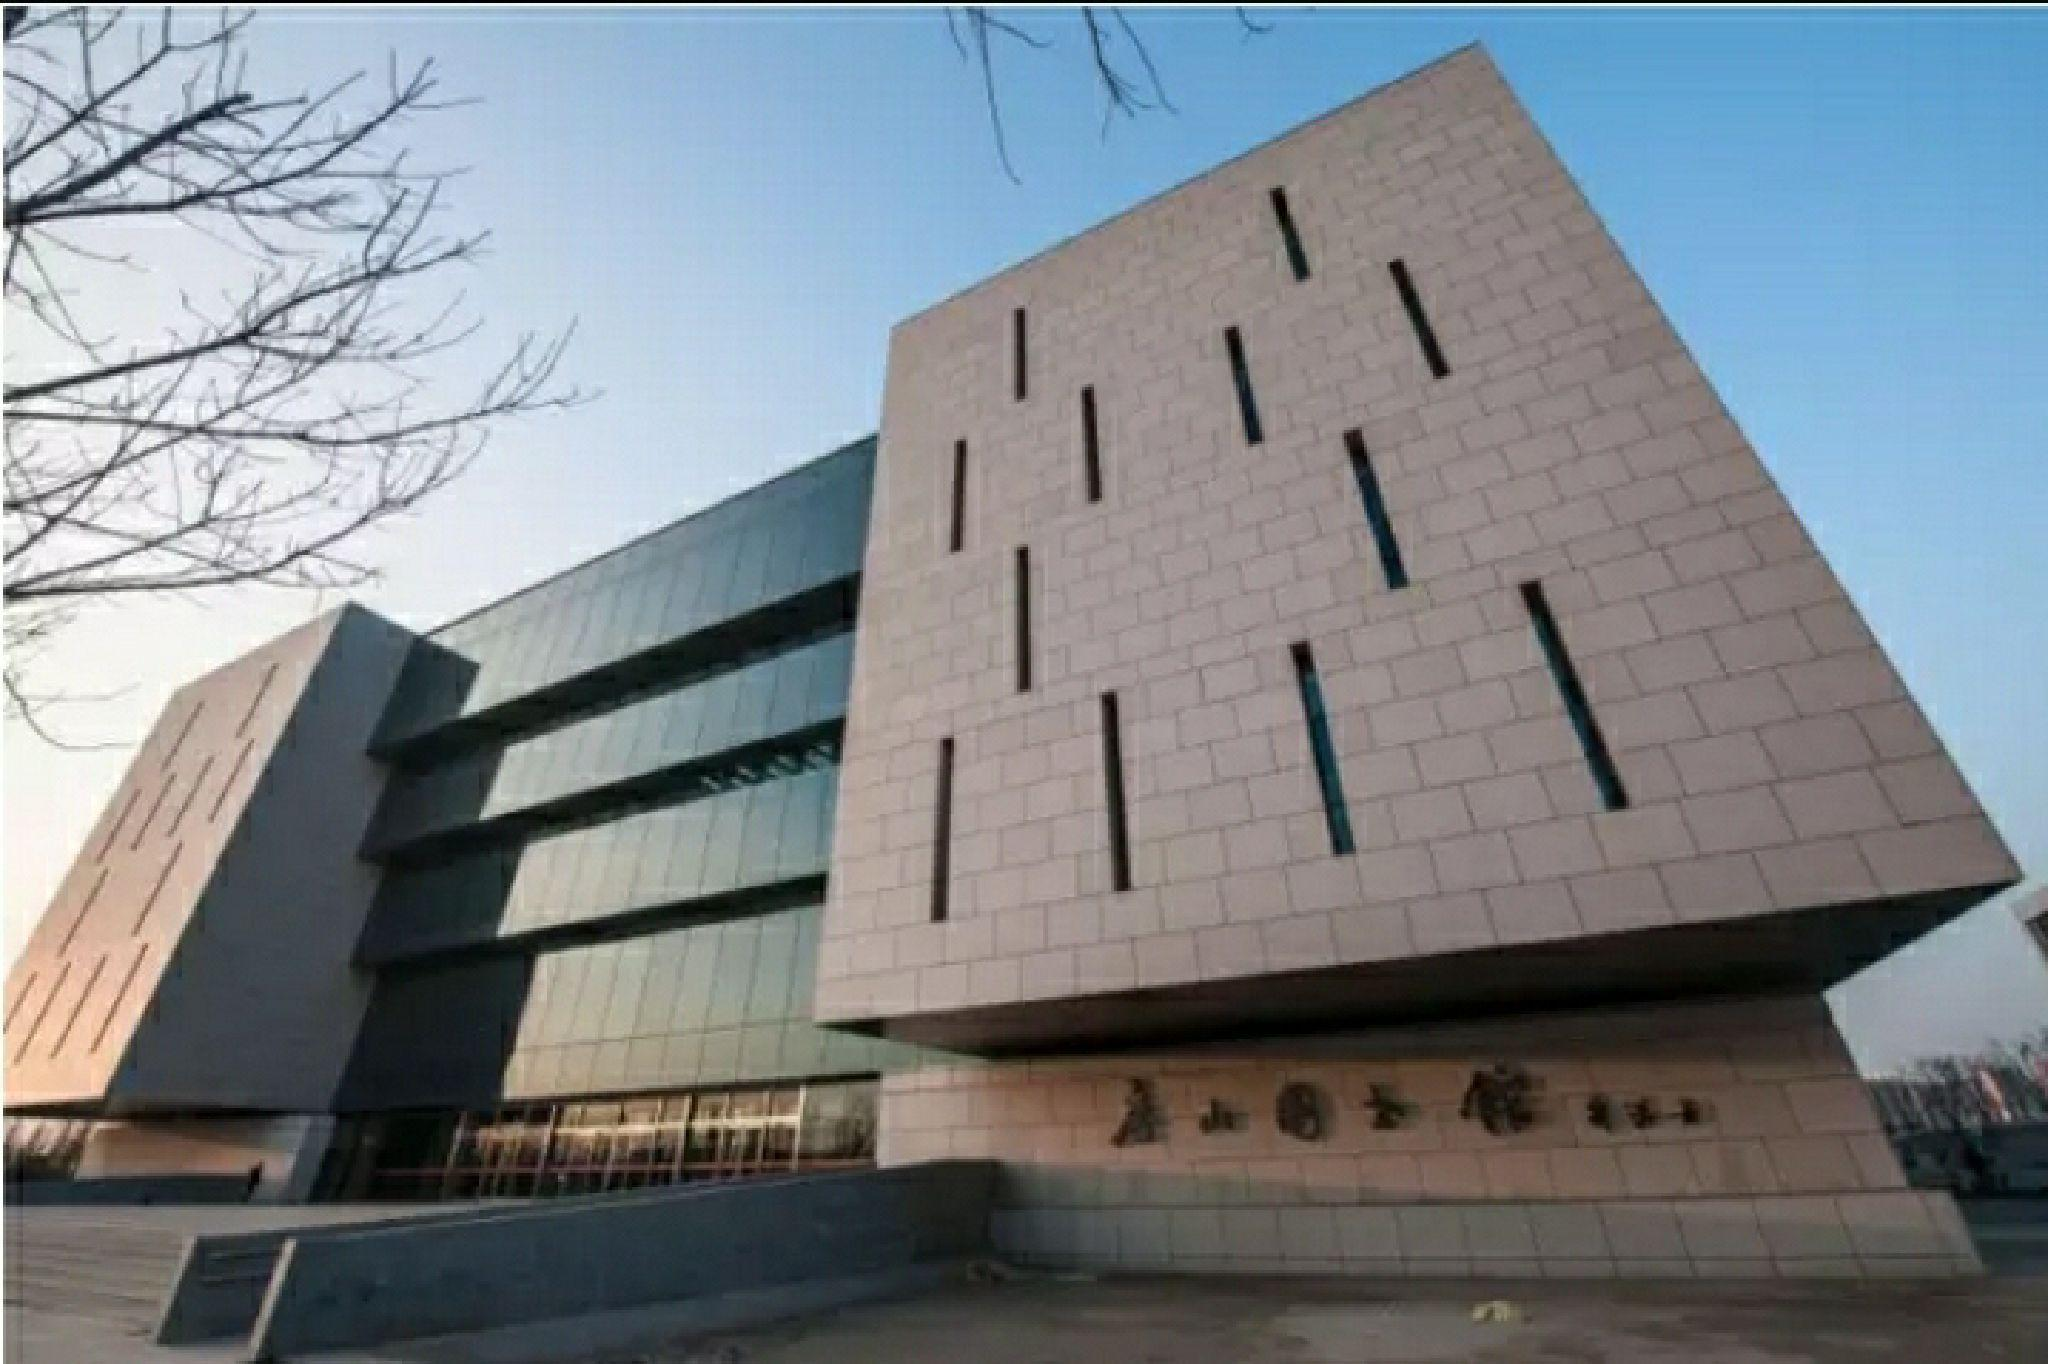
地标名称：唐山图书馆
所在城市：唐山市·路南区